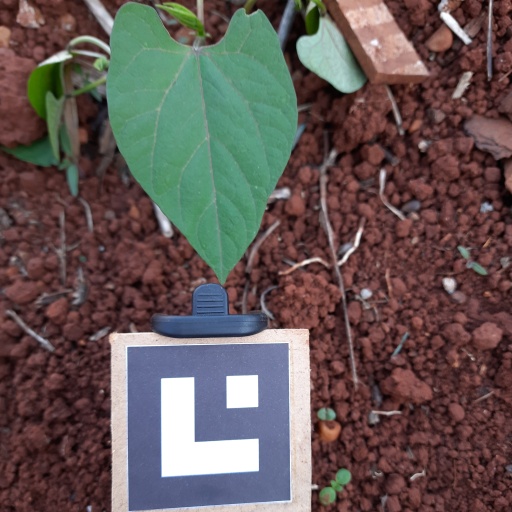
Observations: flat surface, eating holes in the edge, under shade